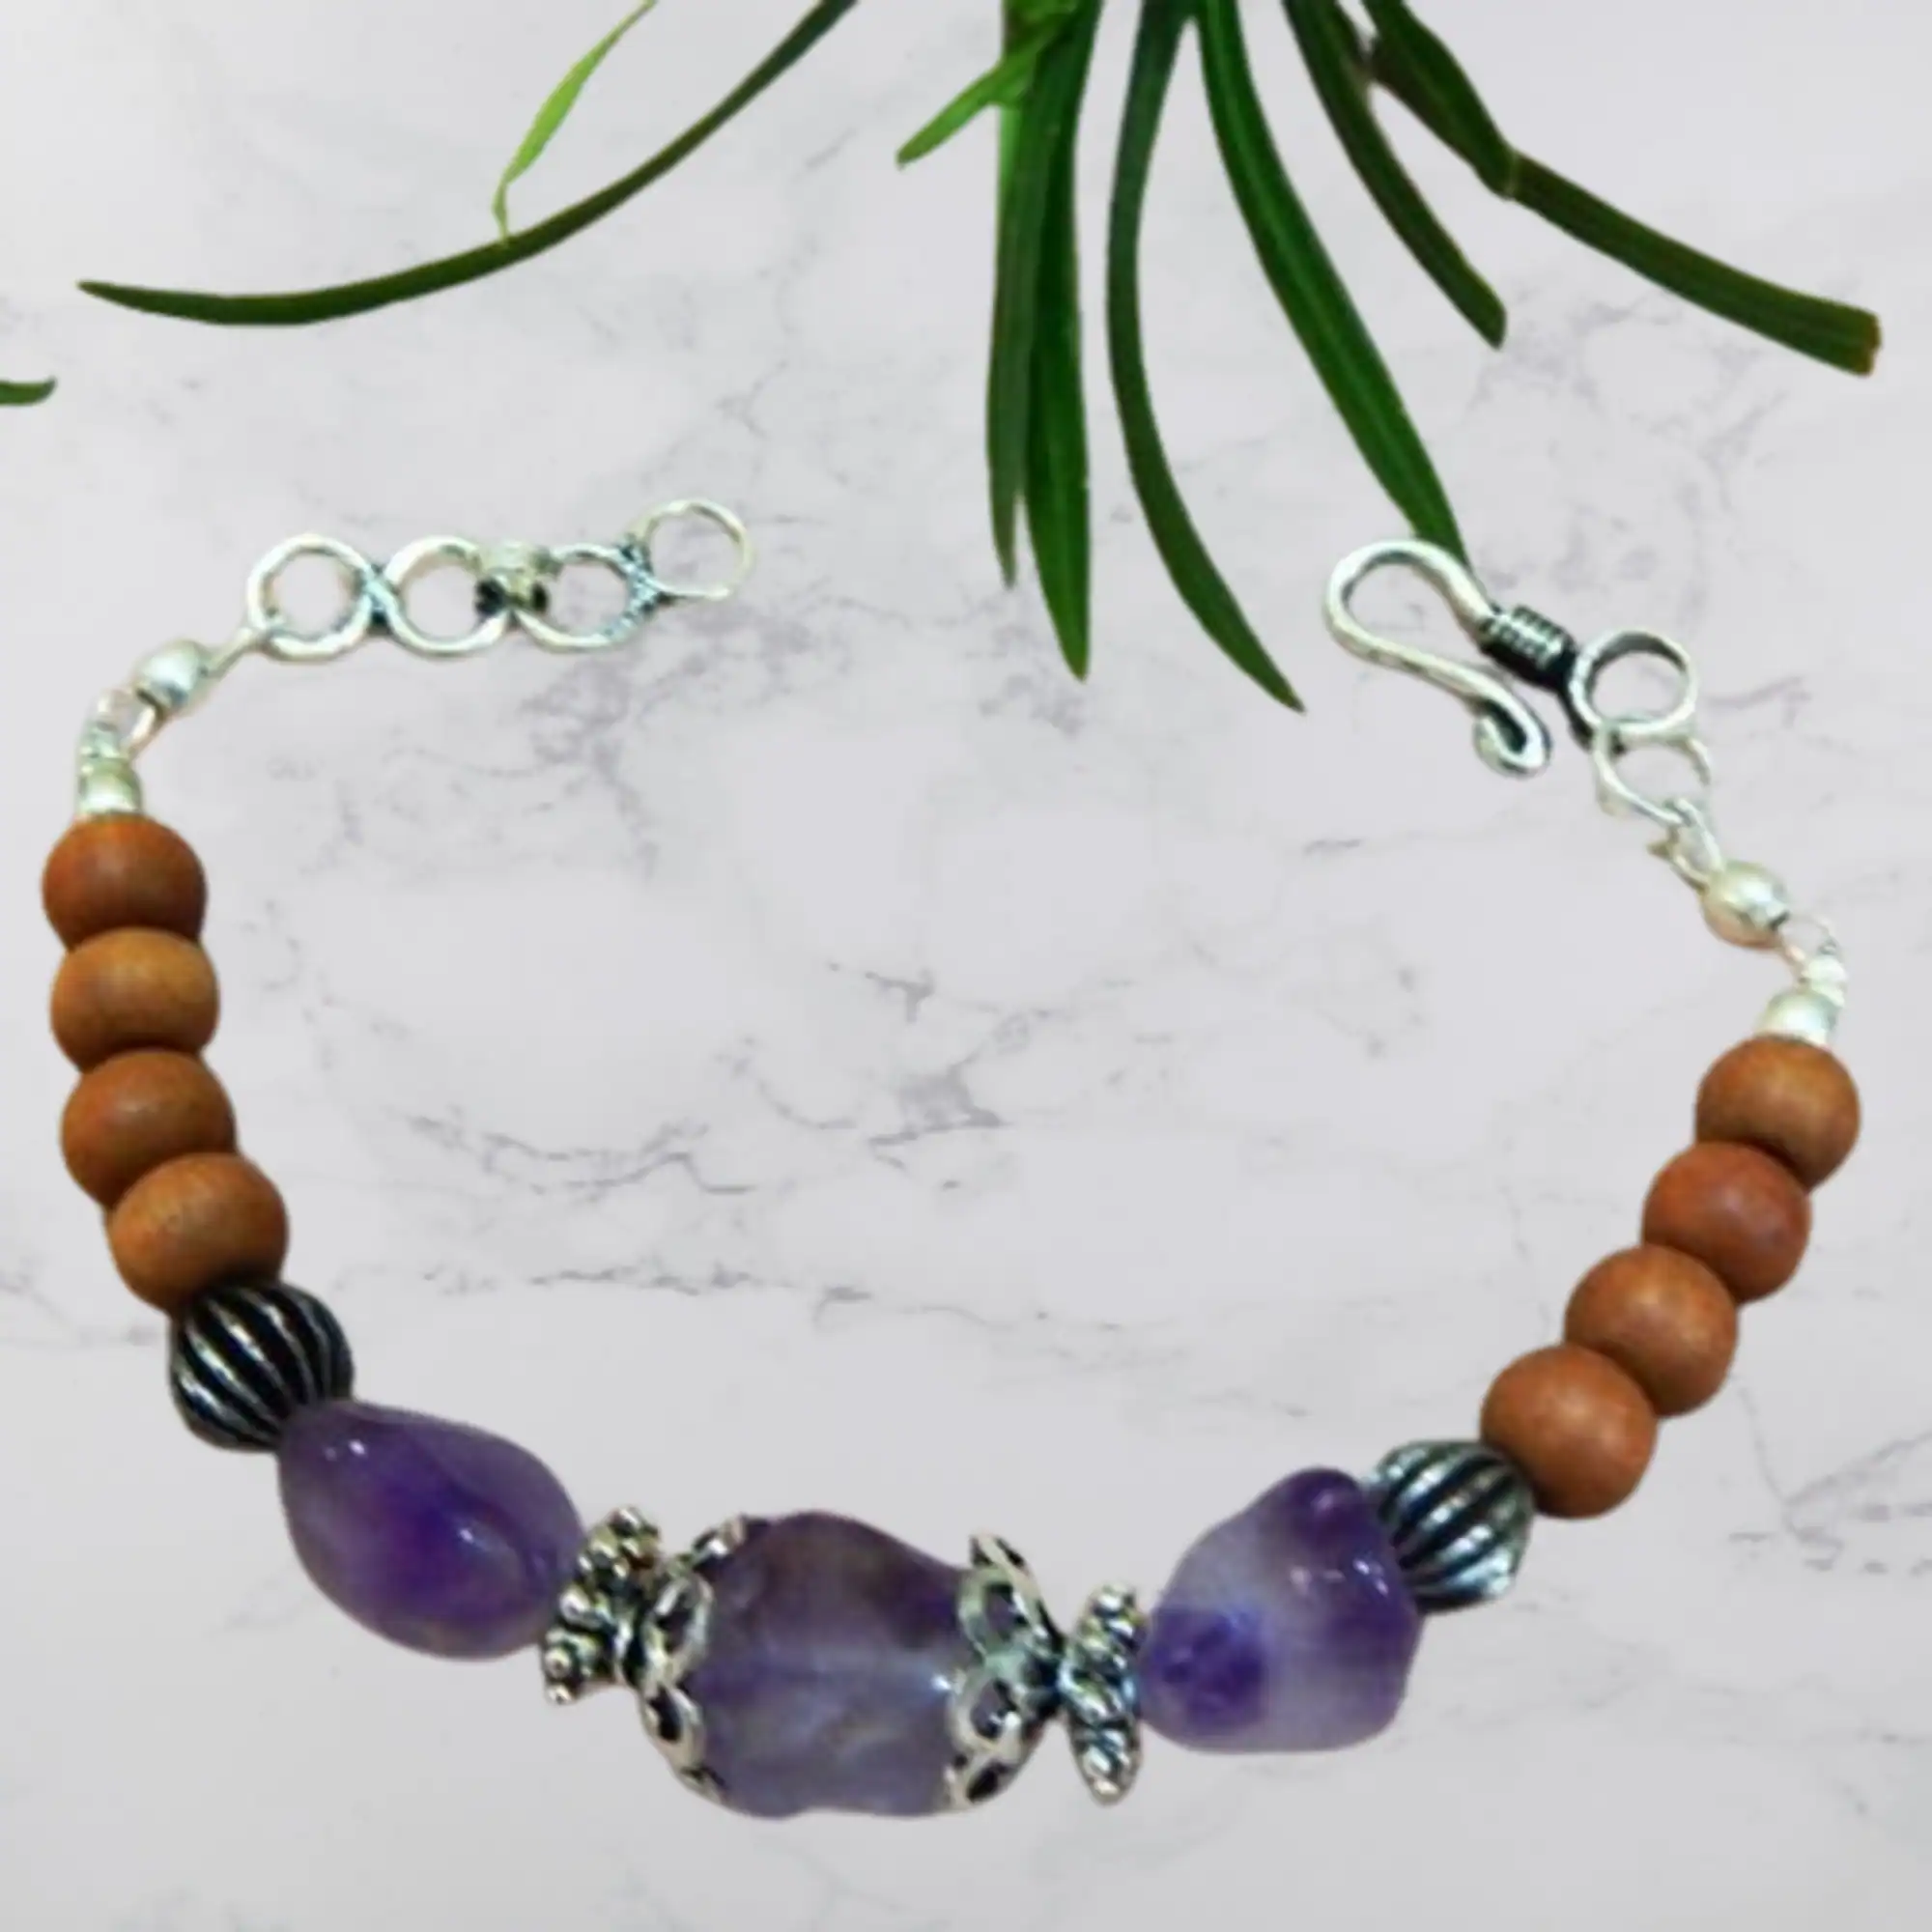
Jaya Vision Enterprises Amethyst & White Sandal Wood Chain Bracelet
Type: Bracelets
Brand: JAYA VISION ENTERPRISES
Price: Rs. 470
 Amethyst & White Sandal Wood Bracelet for Crown ChakraAmethyst Tumble and White Sandal Wood Beads with Copper metal beads with Silver Polish.Amethyst brings cosmic consciousness, enlightment, heals higher self, wisdom.Helps in Endocrine System, Pituitary Gland. skin, Cancer, Blood, Digestion